Castle Hill (Virginia)

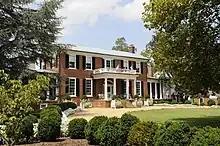
Castle Hill (1824 Rives Addition)

The original clapboard, colonial residence was built by Walker in 1764, with a front porch facing west and six dormer windows. William and Judith Rives added the brick, federal style addition to the home in 1824, which was built by Captain John Perry, one of Thomas Jefferson's master brickmasons. In 1844 the home's columned conservatories were added to each end of Perry's addition by another Jefferson brickmason, William B. Phillips.